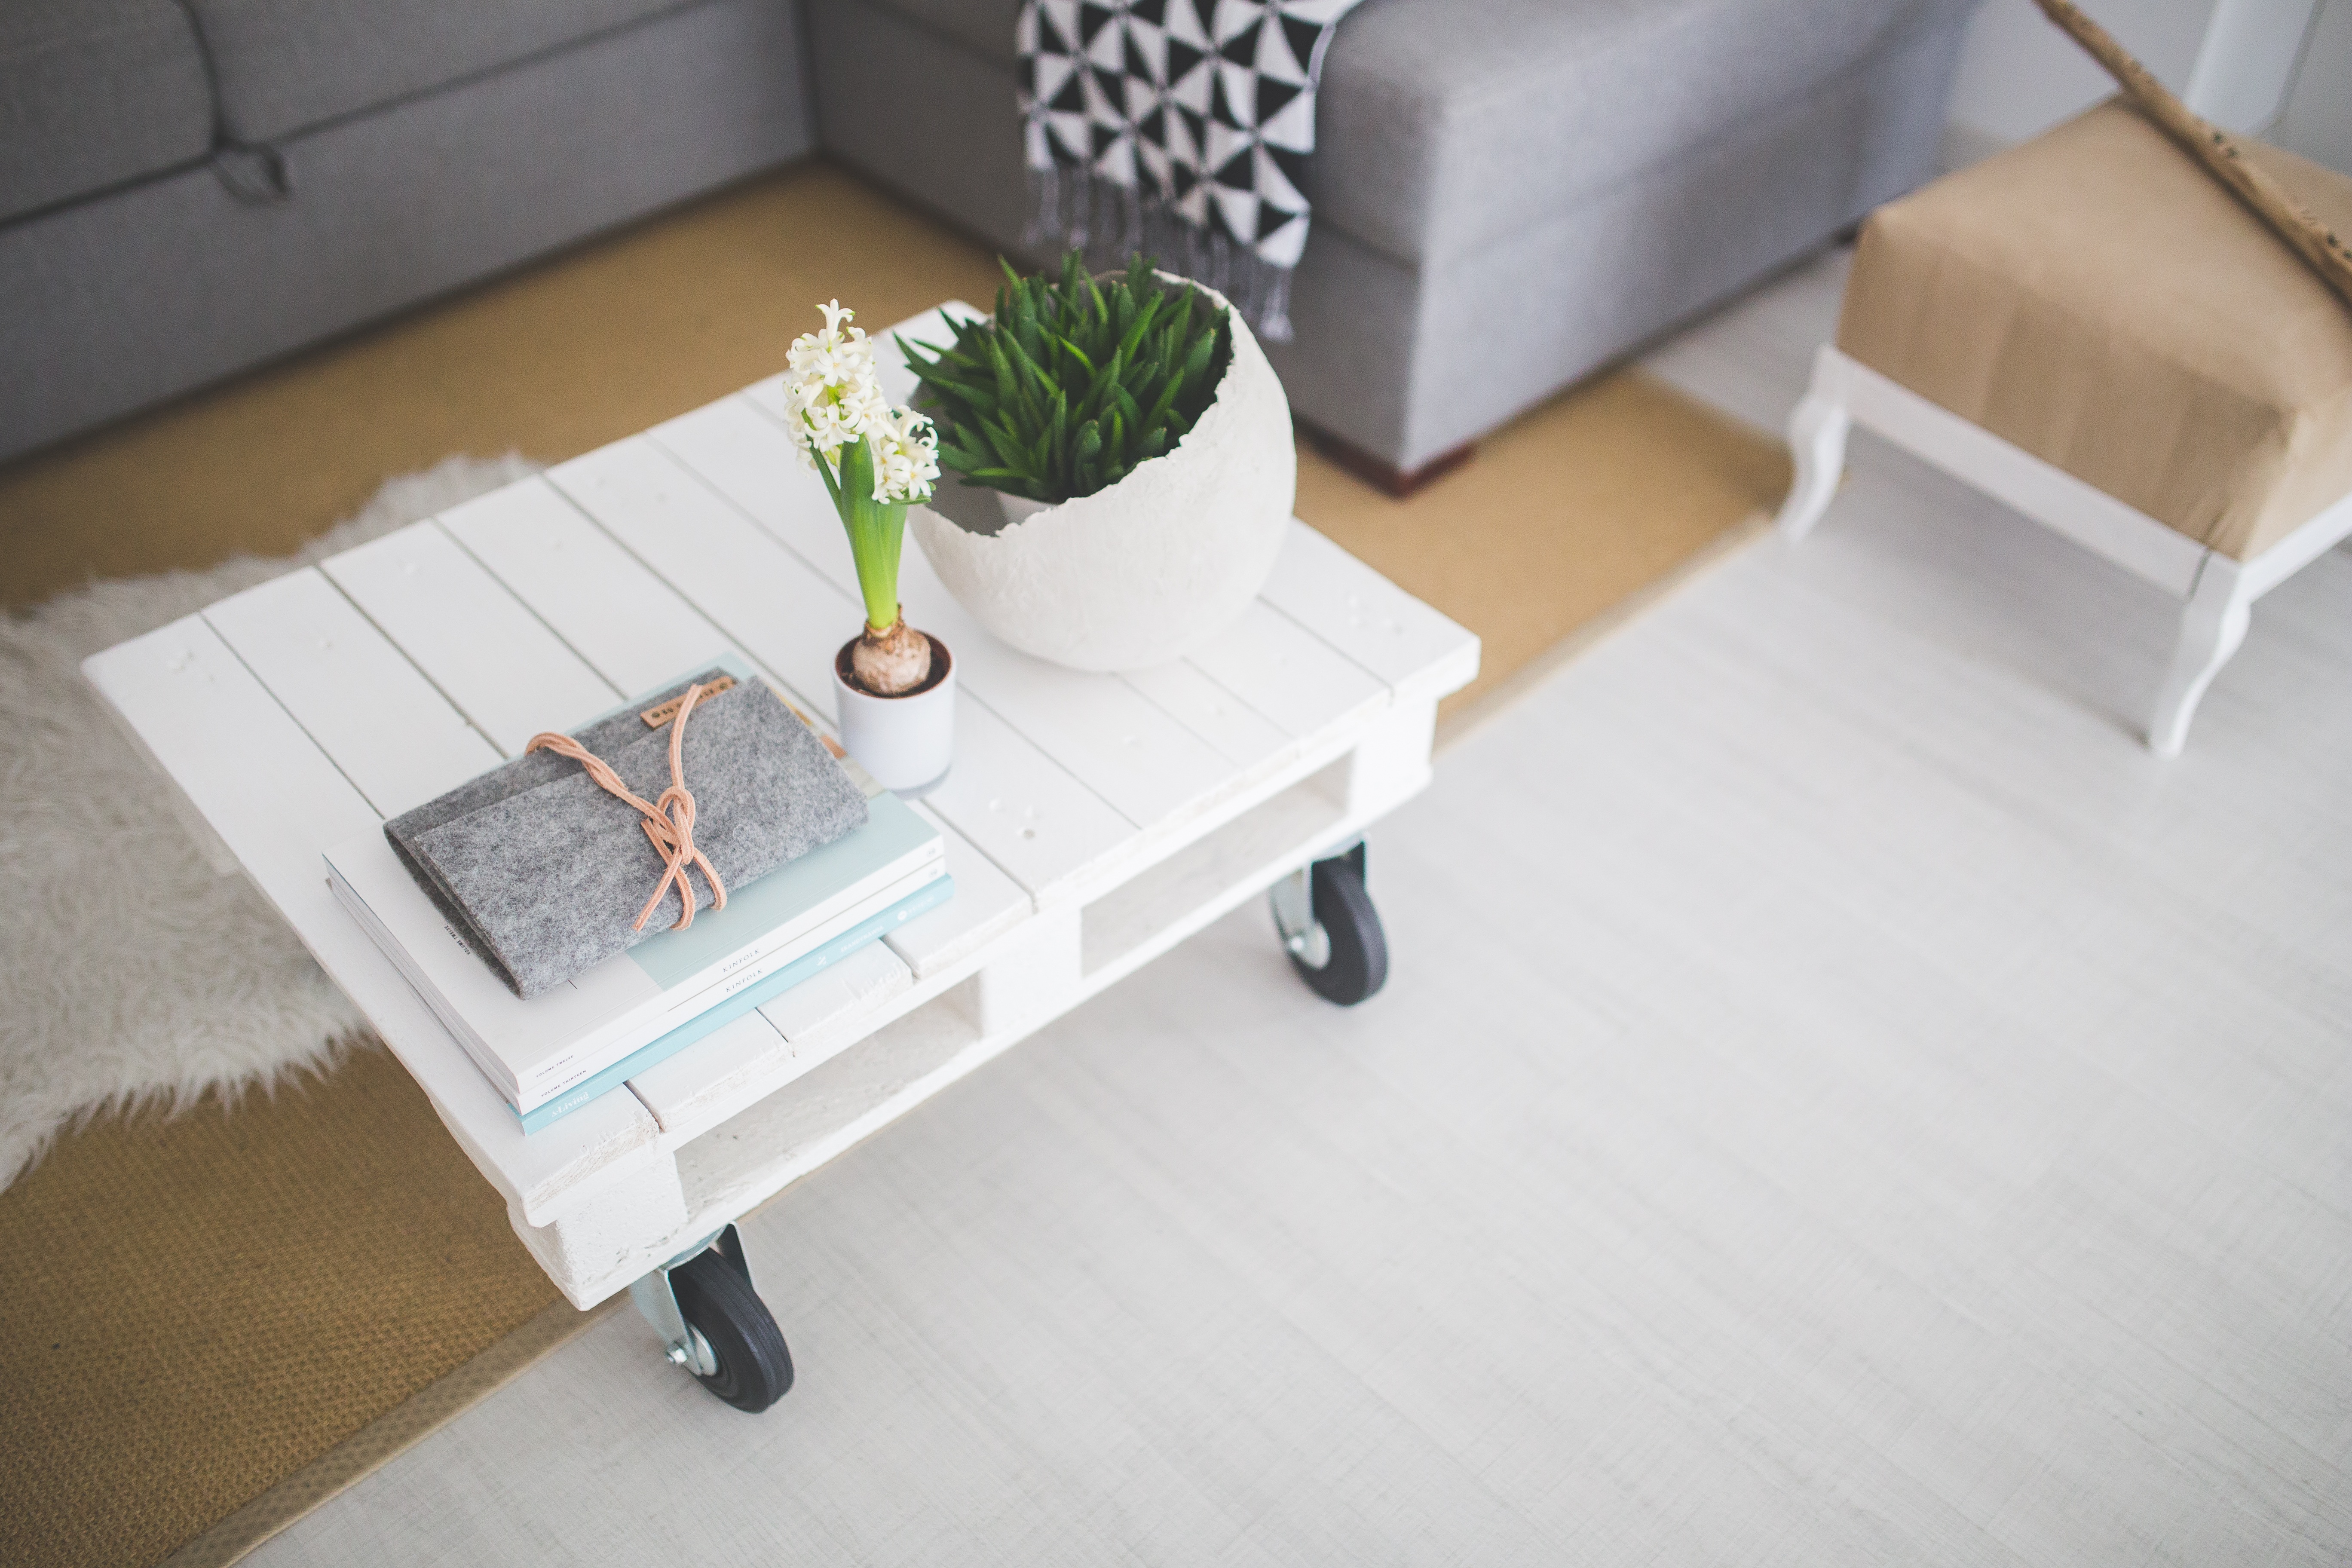
desk, table, wood, white, floor, interior, home, living room, furniture, room, lifestyle, decor, couch, coffee table, product, design, bed, scandinavian, flooring, studio couch, industial